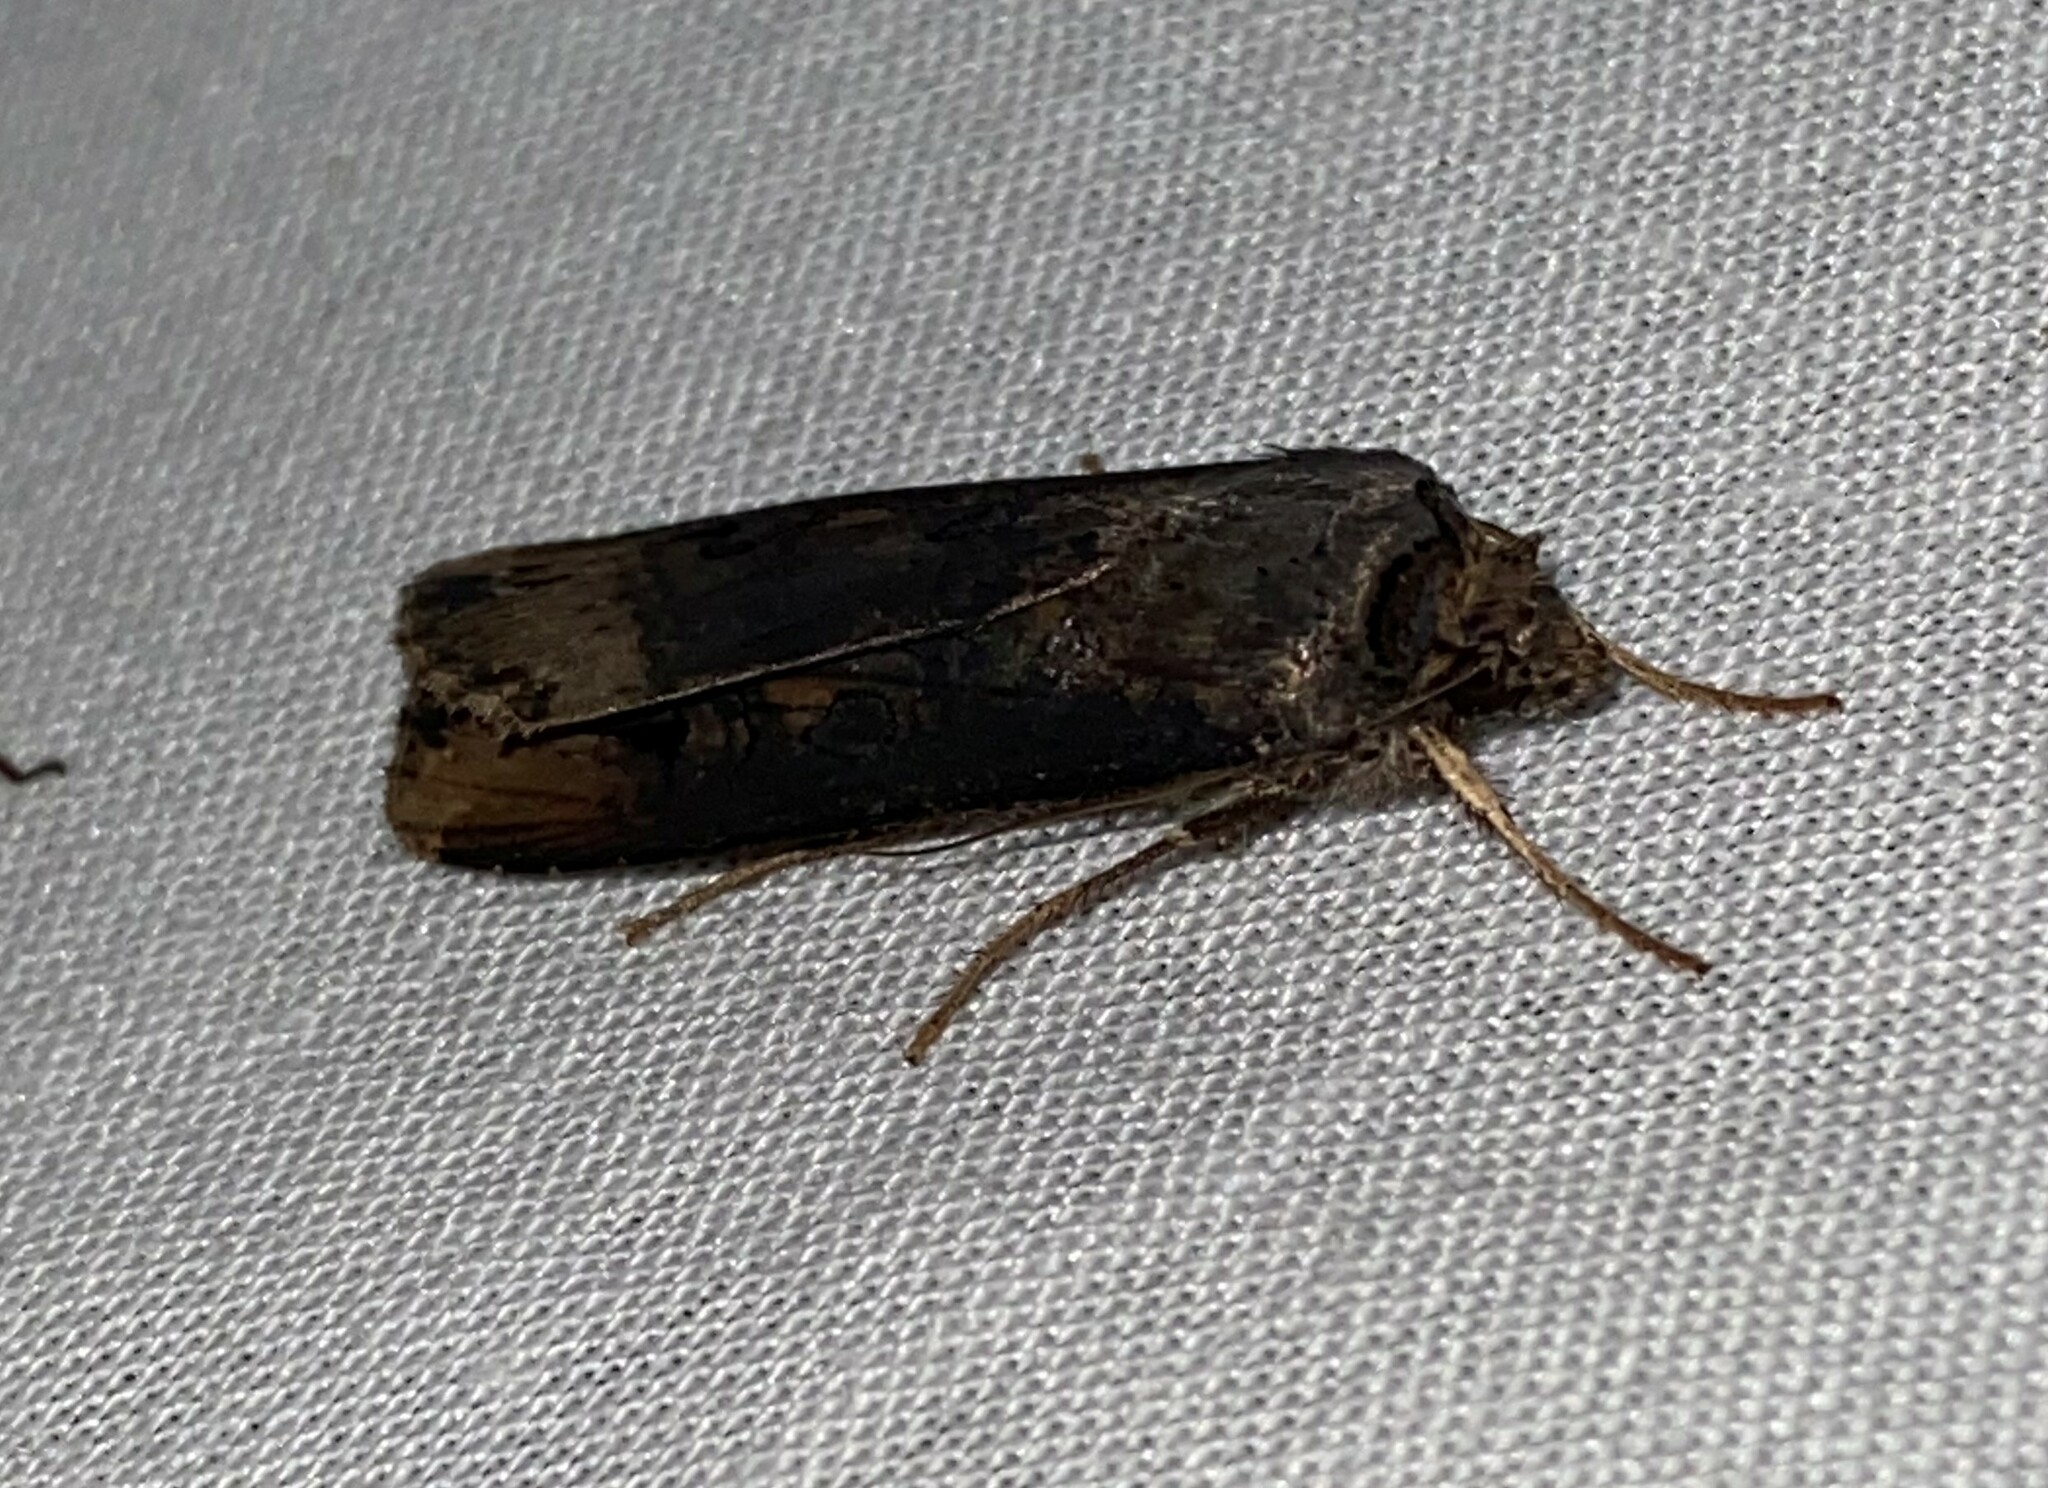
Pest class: cutworms